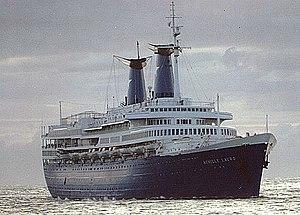
1985 est une année commune commençant un mardi.
L′Achille Lauro est un navire de croisière dont la quille est posée en 1938 aux chantiers navals Schelde de Flessingue pour la compagnie Koninklijke Rotterdamsche Lloyd. Il s′appelle à l′origine Willem Ruys. La construction est retardée à cause de la Seconde Guerre mondiale et le navire est finalement lancé le 1ᵉʳ juillet 1946 avant d′entamer son voyage inaugural le 2 décembre 1947.
The Death of Klinghoffer est un opéra en deux actes de John Adams sur un livret d'Alice Goodman. Il a été créé le 19 mars 1991 à La Monnaie à Bruxelles par l'Orchestre et le Chœur de La Monnaie sous la direction de Kent Nagano.
La société Flotta Lauro, devenue en 1982 Lauro Lines avant d’être démantelée en 1987, est une ancienne compagnie maritime italienne polyvalente, assurant des transports maritimes avec des porte-conteneurs, des superpétroliers et des navires de croisière. Le siège social de la société était basé à Naples.